Punch (drink)

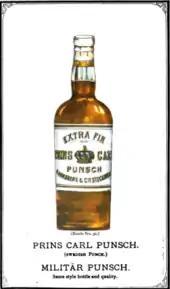
1891 liquor catalog entry for "Punsch"

Historically, most spirit based early alcoholic punches were made using either arrack or rum. "Bajan (Barbadian) rum punch" is one of the oldest rum punches and has a simple recipe enshrined in a national rhyme: "One of Sour, Two of Sweet, Three of Strong, Four of Weak." That is: one part lime juice, two parts sweetener, three parts rum (preferably Barbados), and four parts water. It is served with a dash or two of Angostura bitters and nutmeg.